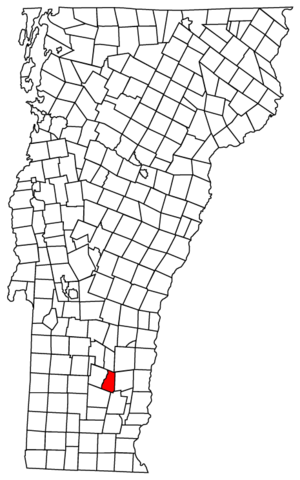
Windham est une ville située dans le comté de Windham, dans l'État du Vermont, aux États-Unis